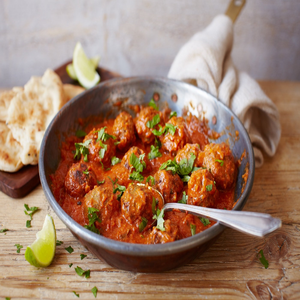
Dish: kofta